US FWS Charles H. Gilbert

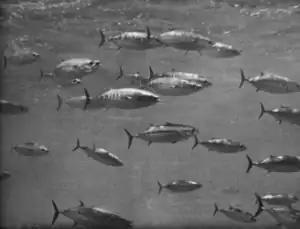
Skipjack tuna photographed from stern underwater observation chamber off Barber's Point, Oahu, Hawaii, on . The fish ranged from in length and in weight. From the cover of "Commercial Fisheries Review", .

In late June 1959, the USFWS completed the installation of a new observation chamber aboard "Charles H. Gilbert", located within her hull in a special blister aft, below the fishing racks and below the waterline Testing showed that the new chamber was free of the problem of cavitation and the resulting bubbles that had hampered photography from the overside dry chamber she had used earlier, and it had ample room for a photographer to employ still and motion-picture cameras to record fish behaviors. The change made "Charles H. Gilbert" the world's only tuna-fishing vessel at the time with underwater observation windows, a distinction she held until similar windows were installed amidships aboard the California Department of Fish and Game research vessel "Alaska" in 1961. With her new observation chamber ready, she departed Kewalo Basin in early July 1959 to make use of it in studying skipjack behavior in Hawaiian waters during her 45th FWS cruise. She experimented with the use of various baits and various amounts of bait, with the use of glittering tinsel and water sprays in conjunction with bait, and with the effect of colored dyes and sounds on feeding skipjack. She filmed skipjack from her observation chamber, finding it to be an "outstanding success;" it was comfortable for an operator to use for several hours at a time, and was free of the bubbles that had plagued the earlier overside platform. She also tested the chamber's performance against that of two types of closed-circuit television. Neither television system showed any advantage over the use of the observation chamber; although the television cameras often could see farther underwater than the cameras used in the chamber, the television systems proved too delicate to adjust and operate under tuna-fishing conditions. She placed 73 skipjack in her live wells – 37 of which later were placed in tanks at the USFWS Honolulu laboratory at Kewalo Basin – and conducted a seal and marine turtle census at the French Frigate Shoals in the Northwestern Hawaiian Islands. She completed her cruise on 3 September 1959 after 60 days at sea. The film she brought back made the USFWS Honolulu laboratory the first fisheries research center to record successfully on film the behavior of skipjack underwater, and it allowed scientists to gain a better understanding of tuna behaviors.